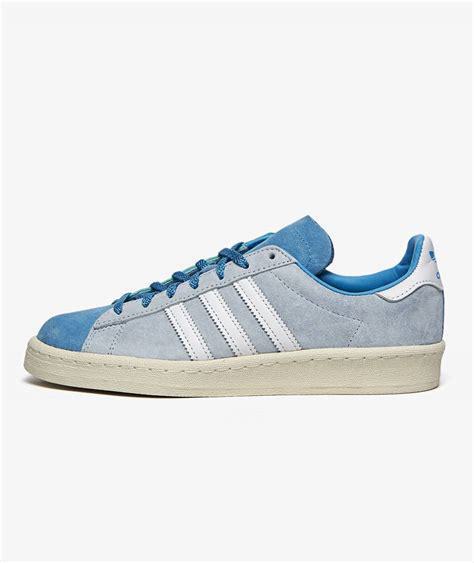
Brand: Adidas
Model: Campus 80S